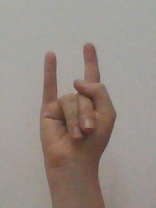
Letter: la